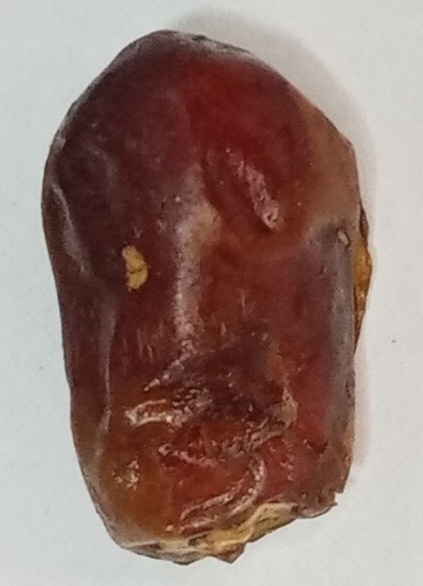
Variety: aseel
Size: large
Grade: grade-1